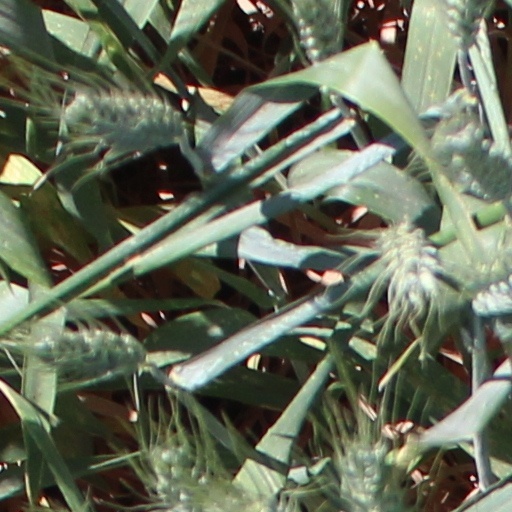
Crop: wheat